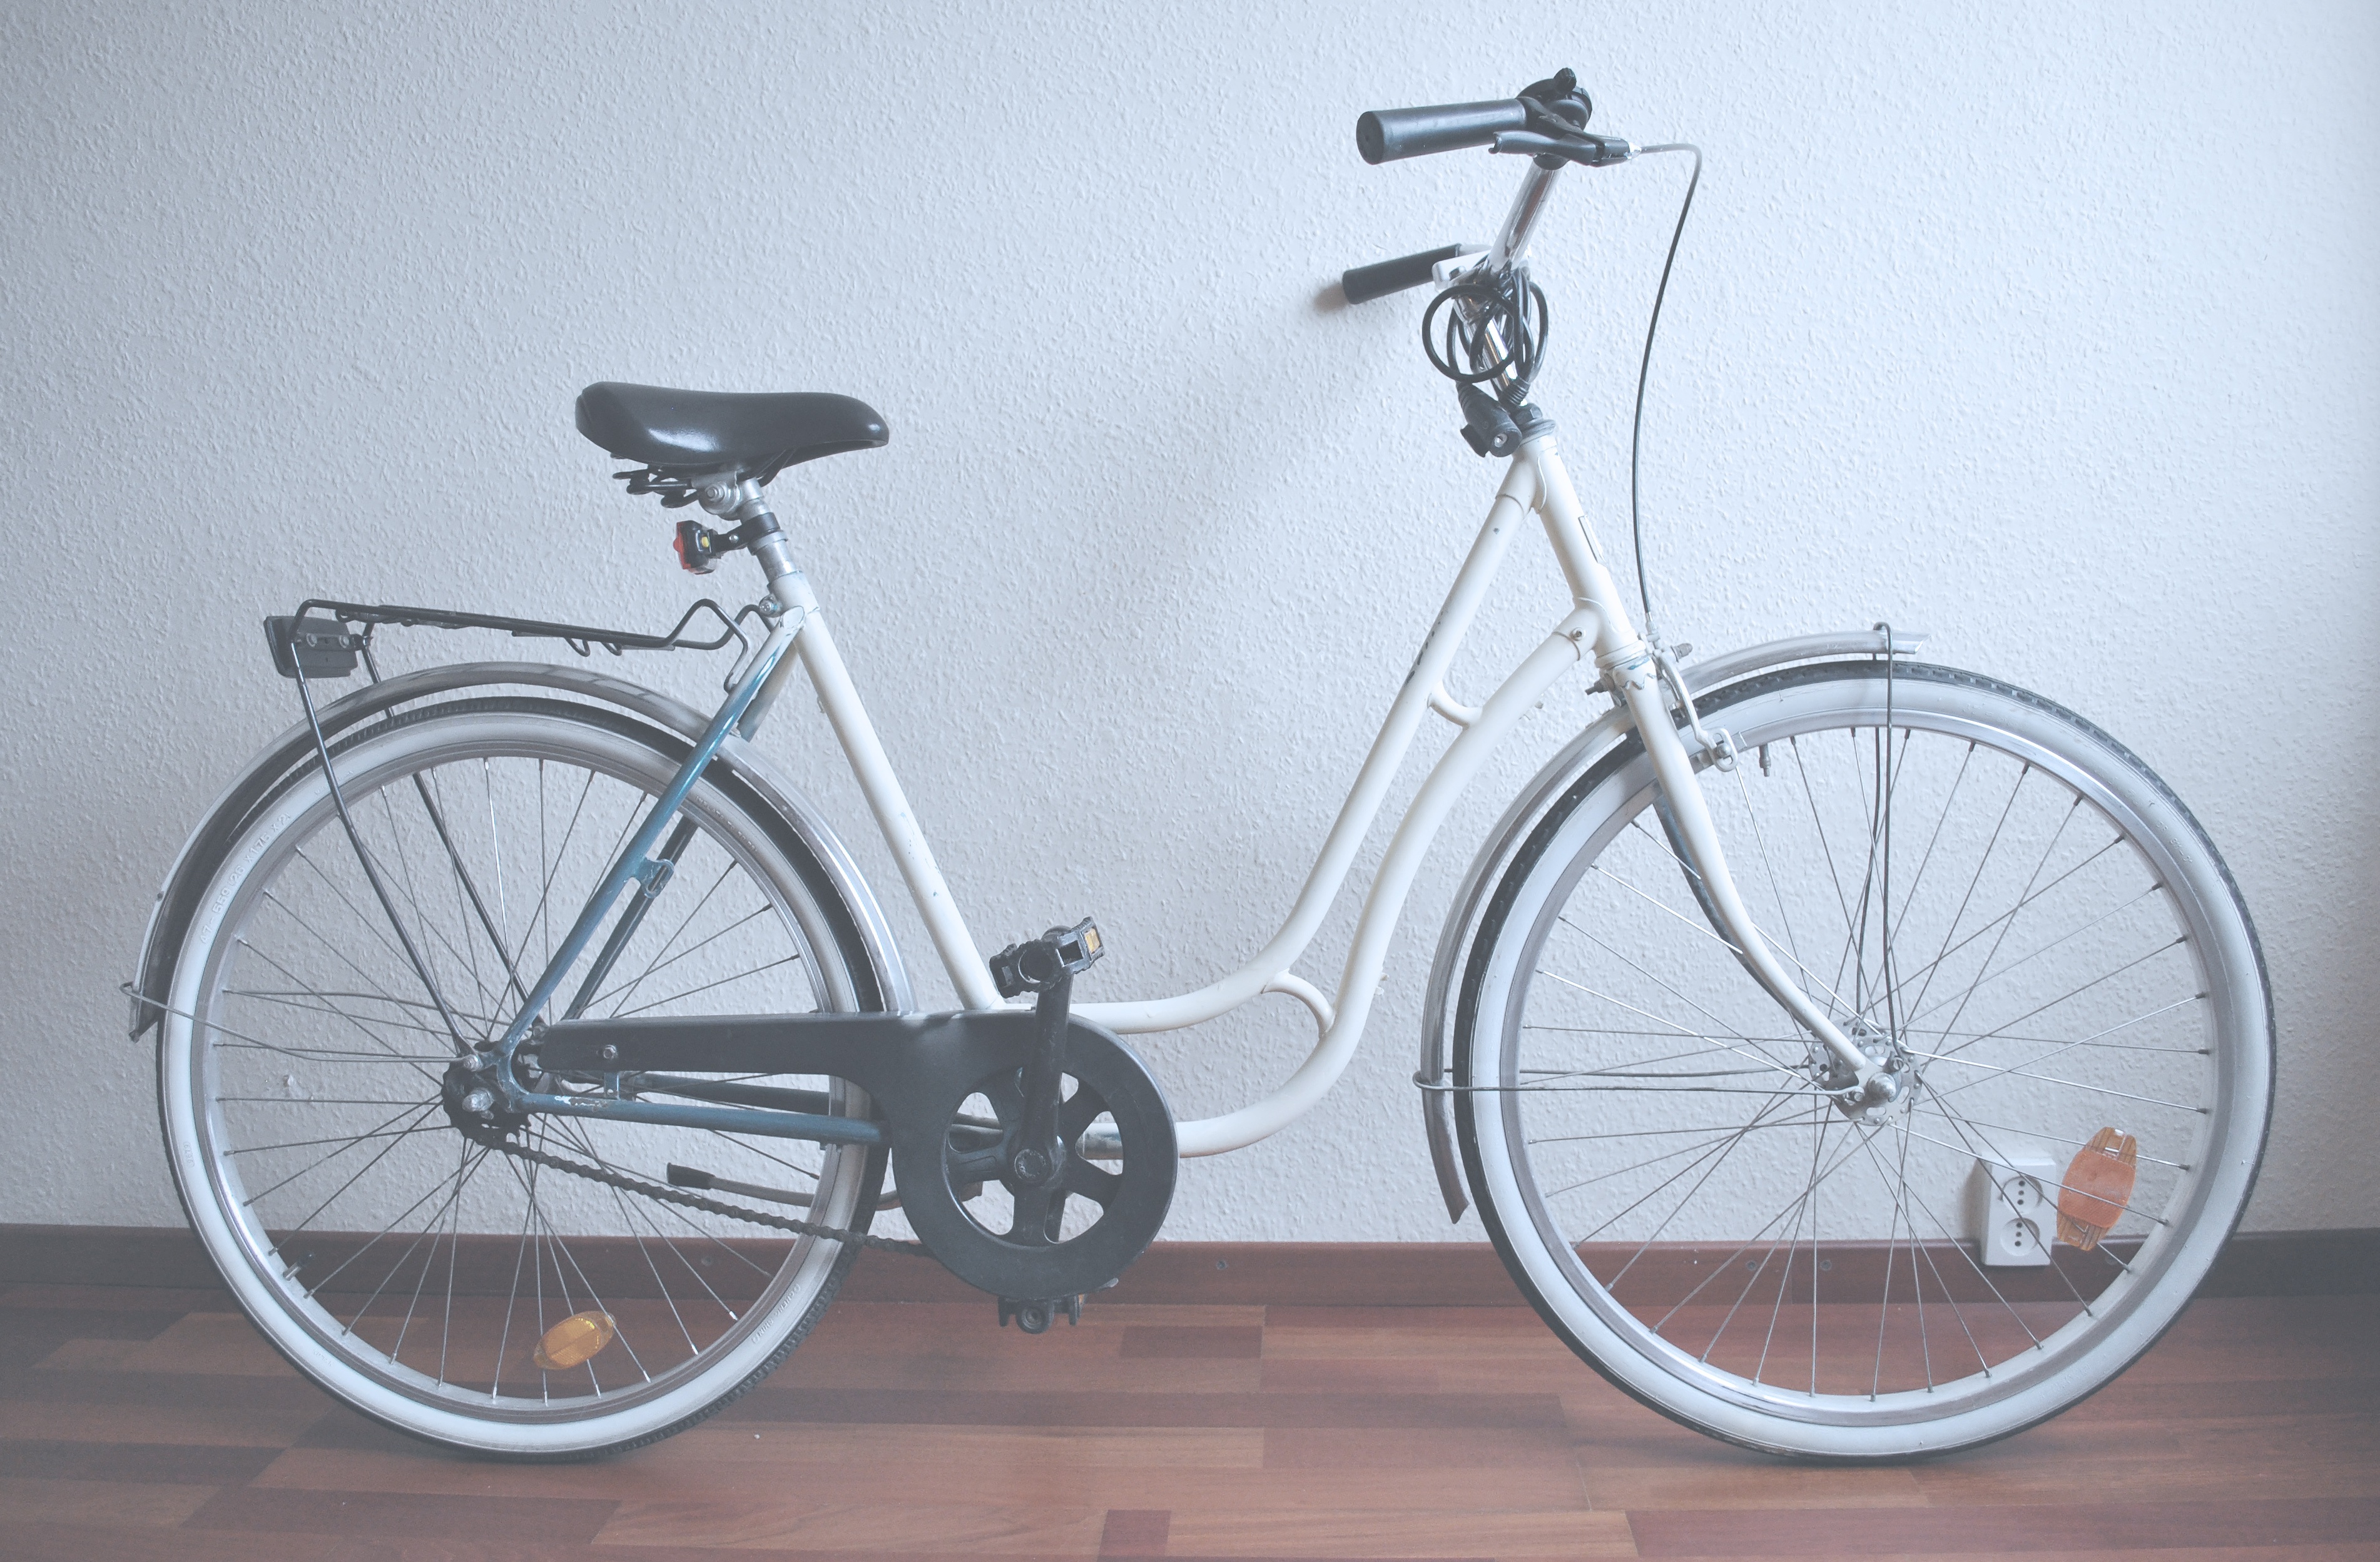
white, sport, wheel, bicycle, bike, transportation, transport, vehicle, ride, speed, lifestyle, leisure, sports equipment, pedal, mountain bike, design, bicycle frame, bicycle wheel, land vehicle, cyclo cross bicycle, road bicycle, racing bicycle, hybrid bicycle, electric bicycle